The Chess Players (Favén)

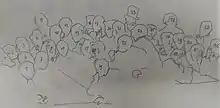
Identification key for "The Chess Players"

A shroud of mystery hangs over the painting: while it is known that Favén depicted the players who frequented the café during his stay in Paris, he did not leave any firm hint as to who is who, and whether there are any fictional characters included. Furthermore, identification is complicated by the fact that this is a work made over a period of about ten years - a period in which people can change. It is possible that Favén did not even meet one or more of the characters and that he made some of them on the basis of photographic portraits"". Tarrasch and Bernstein seem to be good examples of this possibility.